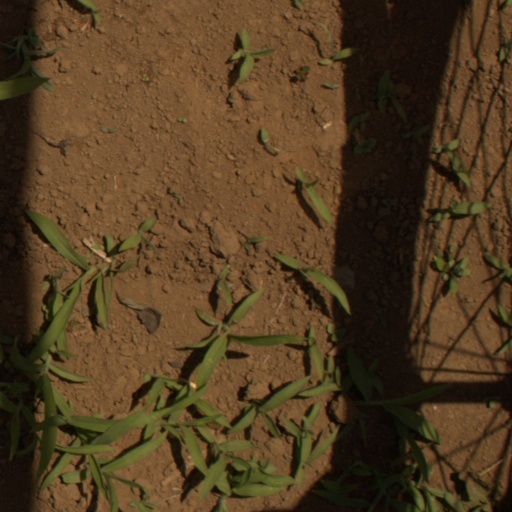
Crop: Jerusalem artichoke